1911 Auckland Rugby League season

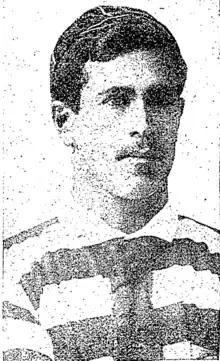
Albert Asher

Don Kenealy made his debut for the Eden Ramblers against Ponsonby. He would go on to become their only New Zealand representative, playing 4 matches for New Zealand in 1912. After the Eden club, which was based in the Avondale/Pt Chevalier areas folded in 1913 he moved to the City Rovers for the 1913-15 seasons before retiring aged just 22 as he soon left for World War 1 before returning and marrying in 1917.